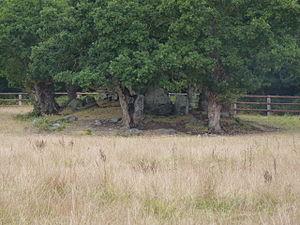
Allée couverte située dans un pré.
Plédran [pledʁɑ̃] est une commune française située près de Saint-Brieuc dans le département des Côtes-d'Armor en région Bretagne. La commune se situe dans le pays historique du Penthièvre.